The Chapel (film)

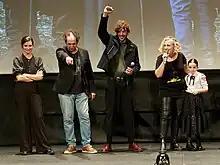
Mauleón, Bengoetxea, Olivares, Pereda, and Zaitegi during the presentation of the film at the 2023 San Sebastian Horror and Fantasy Film Festival

"The Chapel" was presented at the 56th Sitges Film Festival on 12 October 2023. It was released theatrically in Spain on 17 November 2023. The film had its North American premiere at the 28th Fantasia International Film Festival on July 23, 2024.